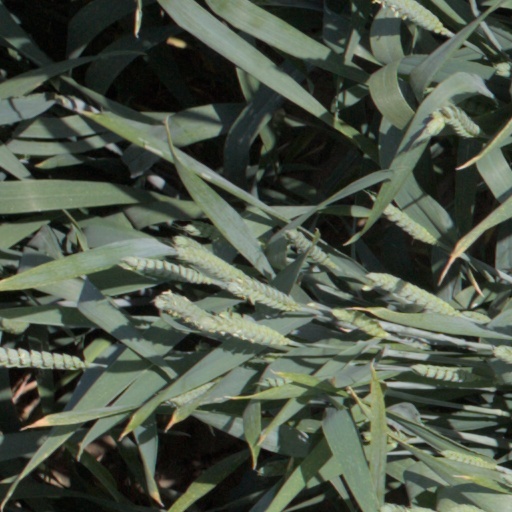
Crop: wheat